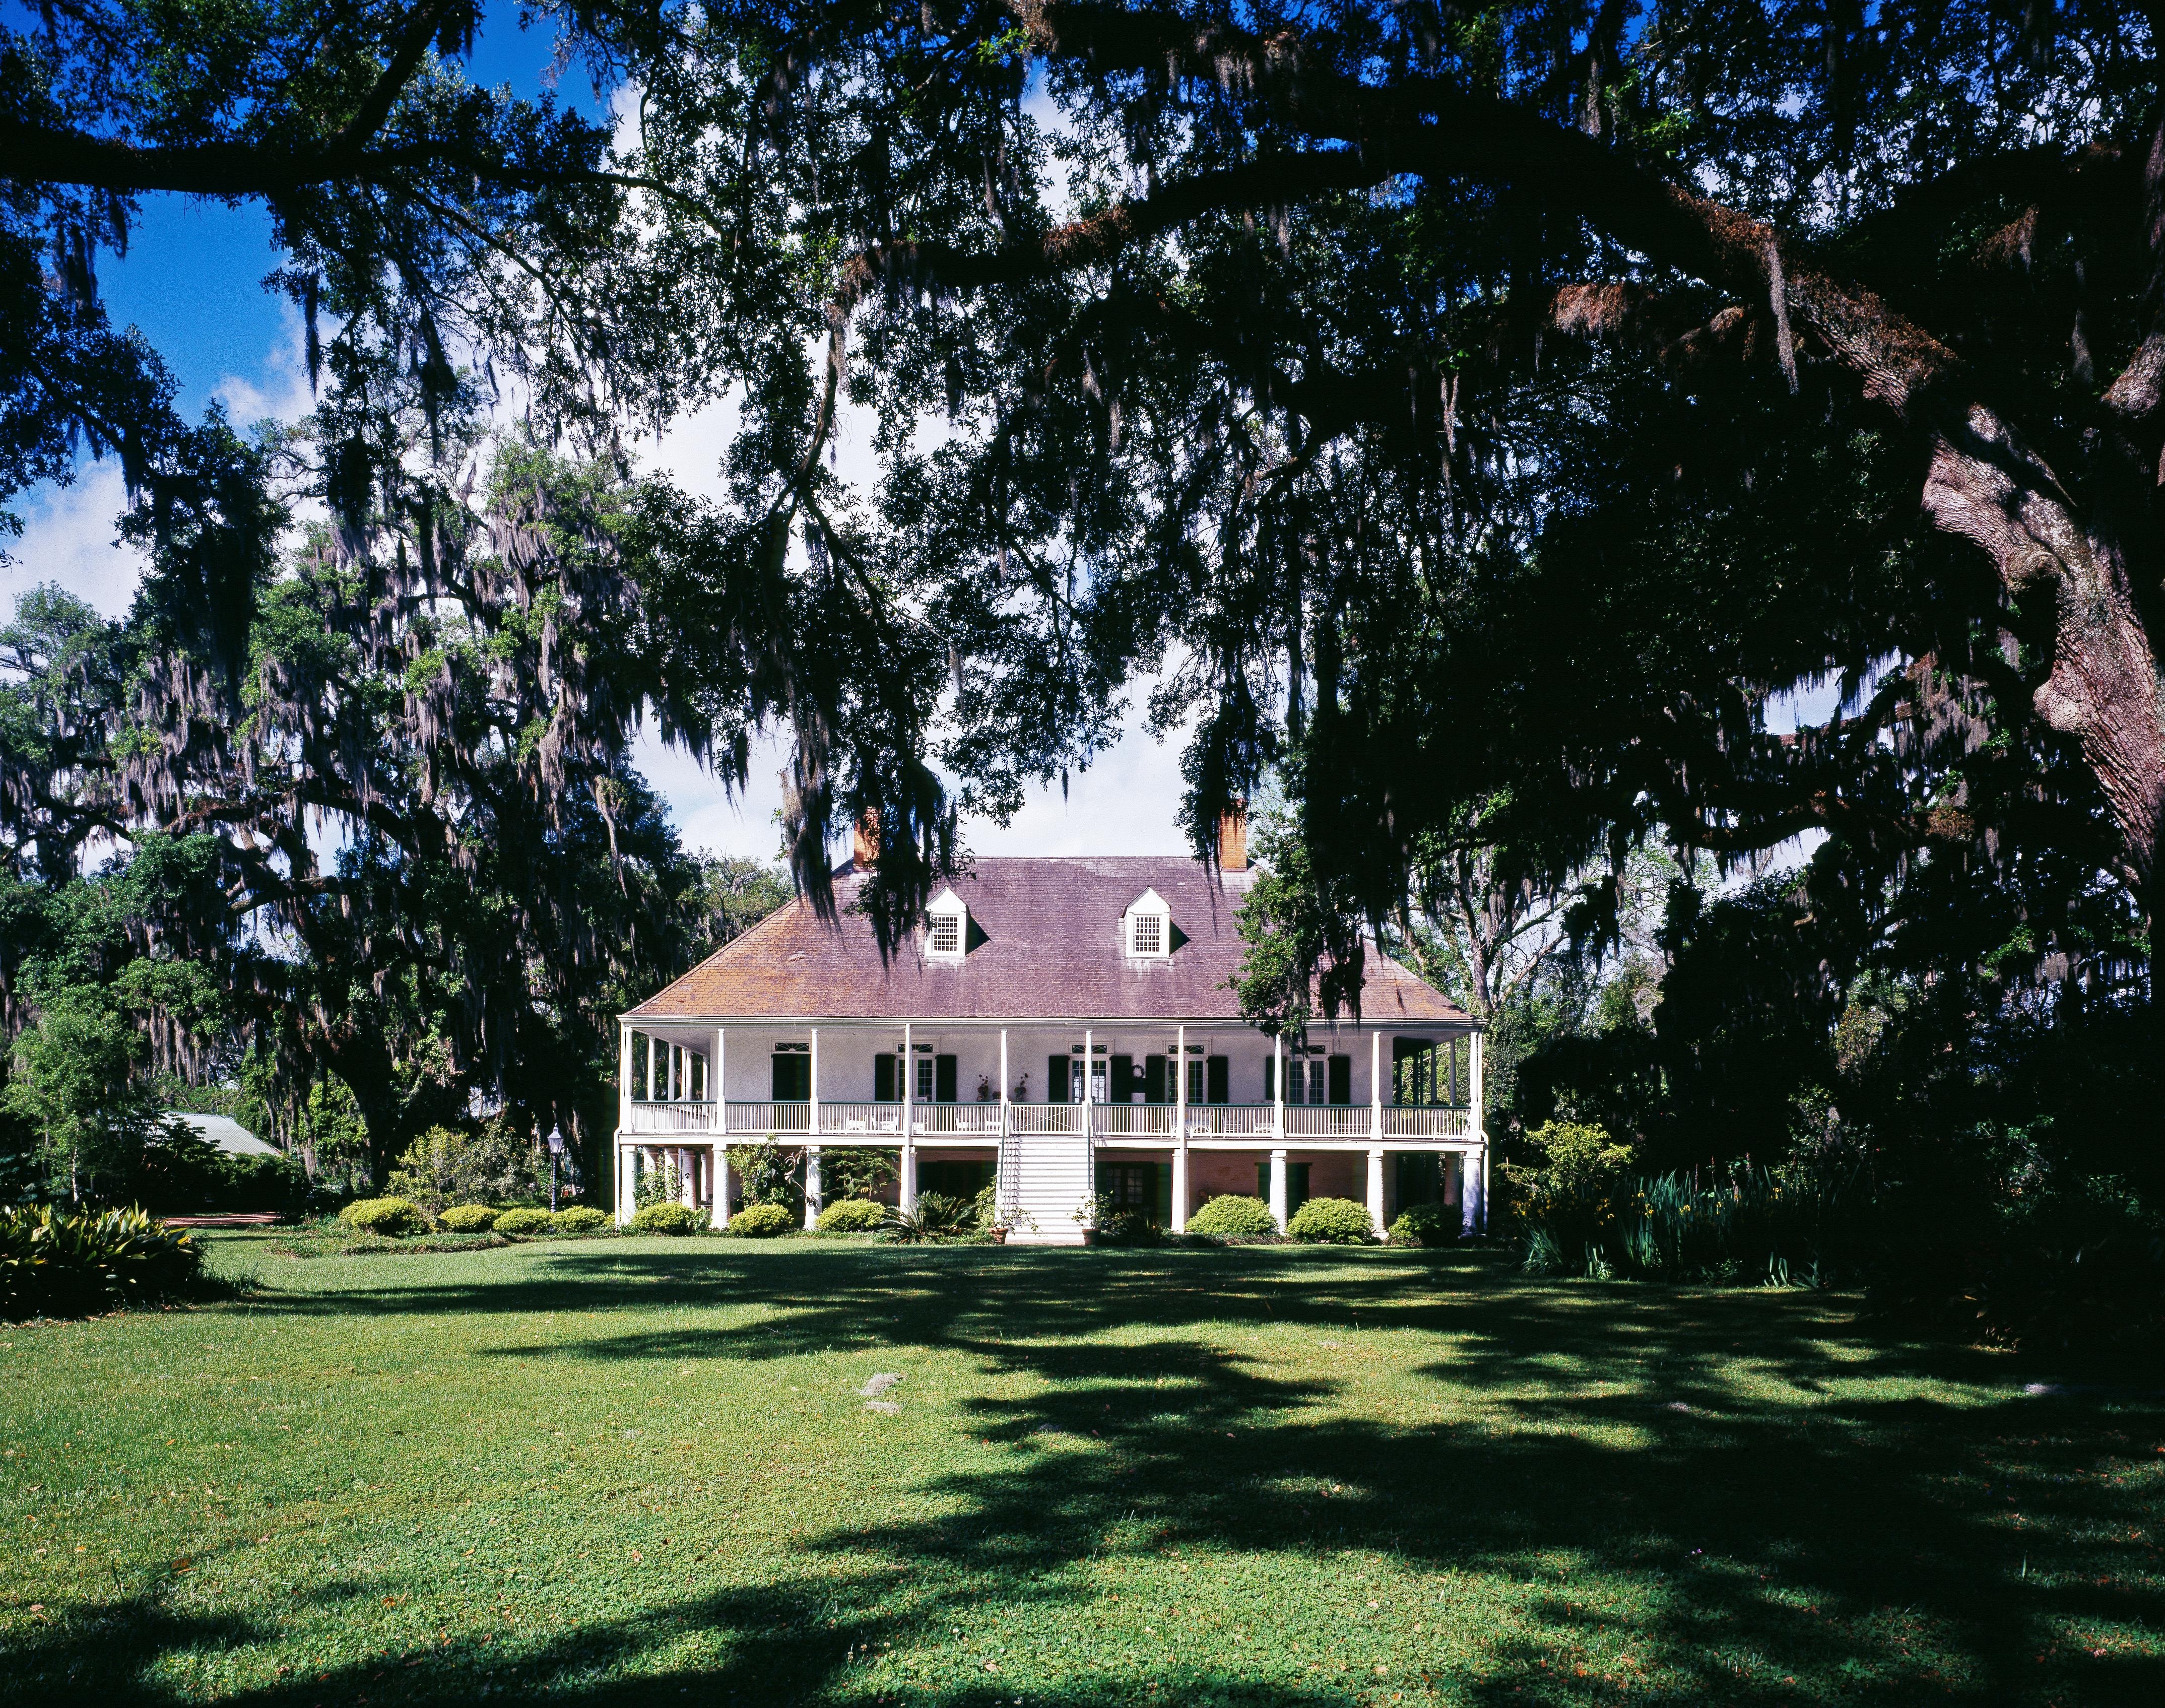
tree, farm, lawn, meadow, mansion, house, flower, building, home, balcony, cottage, usa, america, property, garden, united states, plantation, estate, noble, north america, manor house, nobel, southern states, louisiana, cotton plantation, residential area